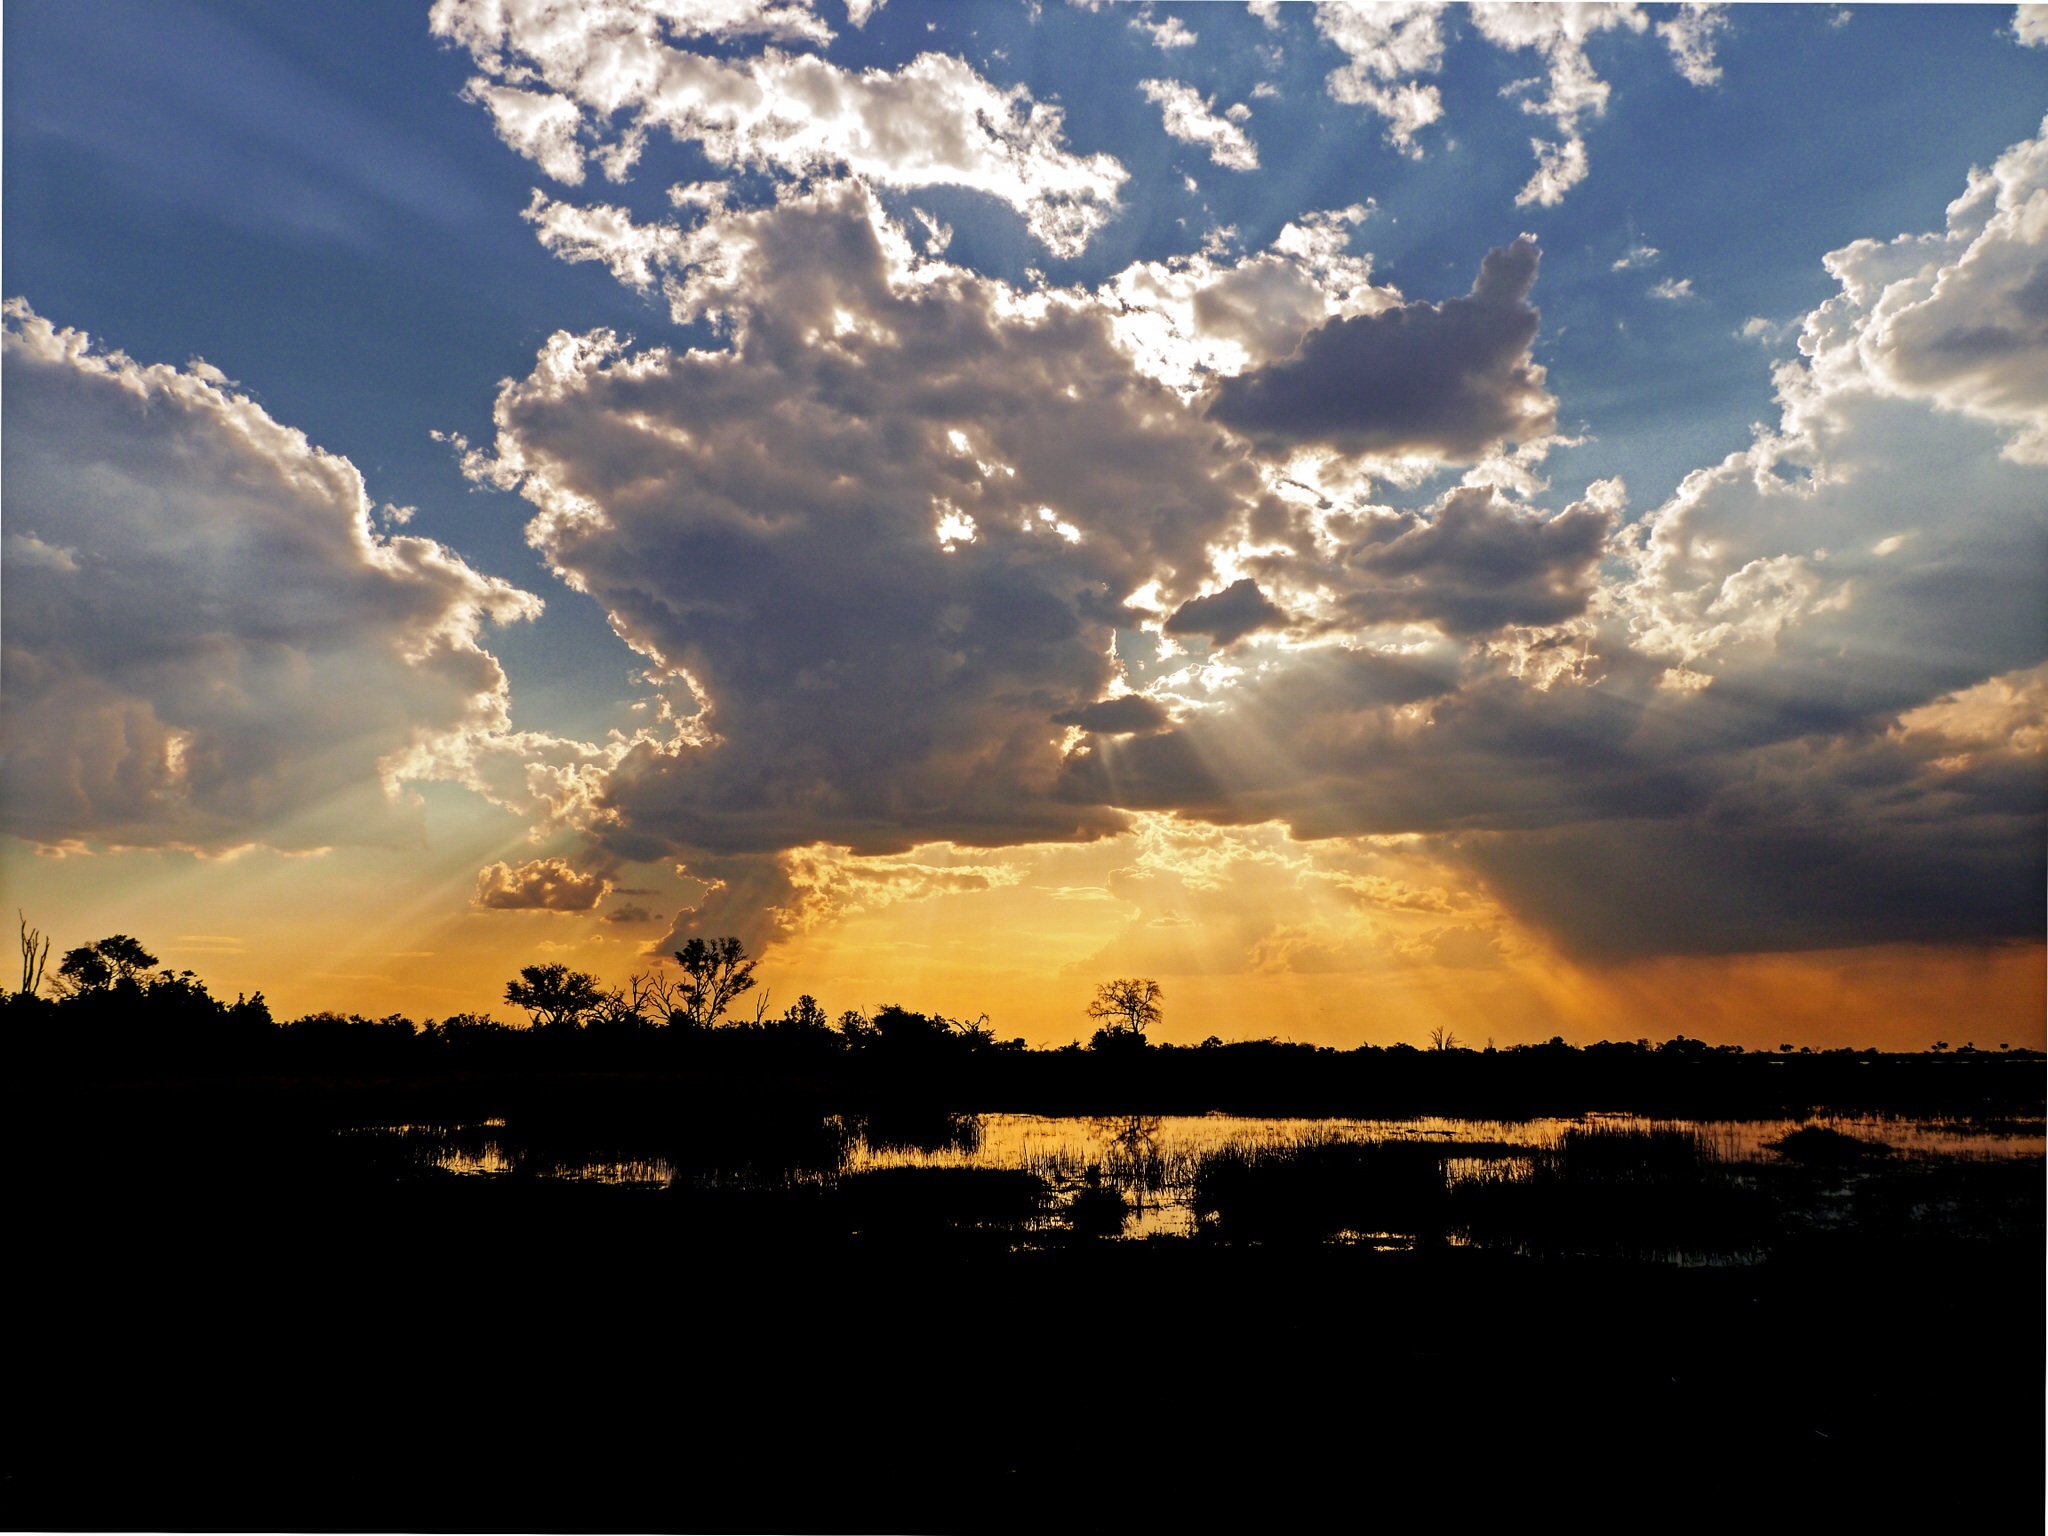
landscape, water, nature, horizon, silhouette, cloud, sky, sun, sunrise, sunset, sunlight, morning, lake, dawn, atmosphere, river, dusk, evening, cumulus, clouds, afterglow, evening sky, ray of sunshine, meteorological phenomenon, evening mood, sun glare, red sky at morning